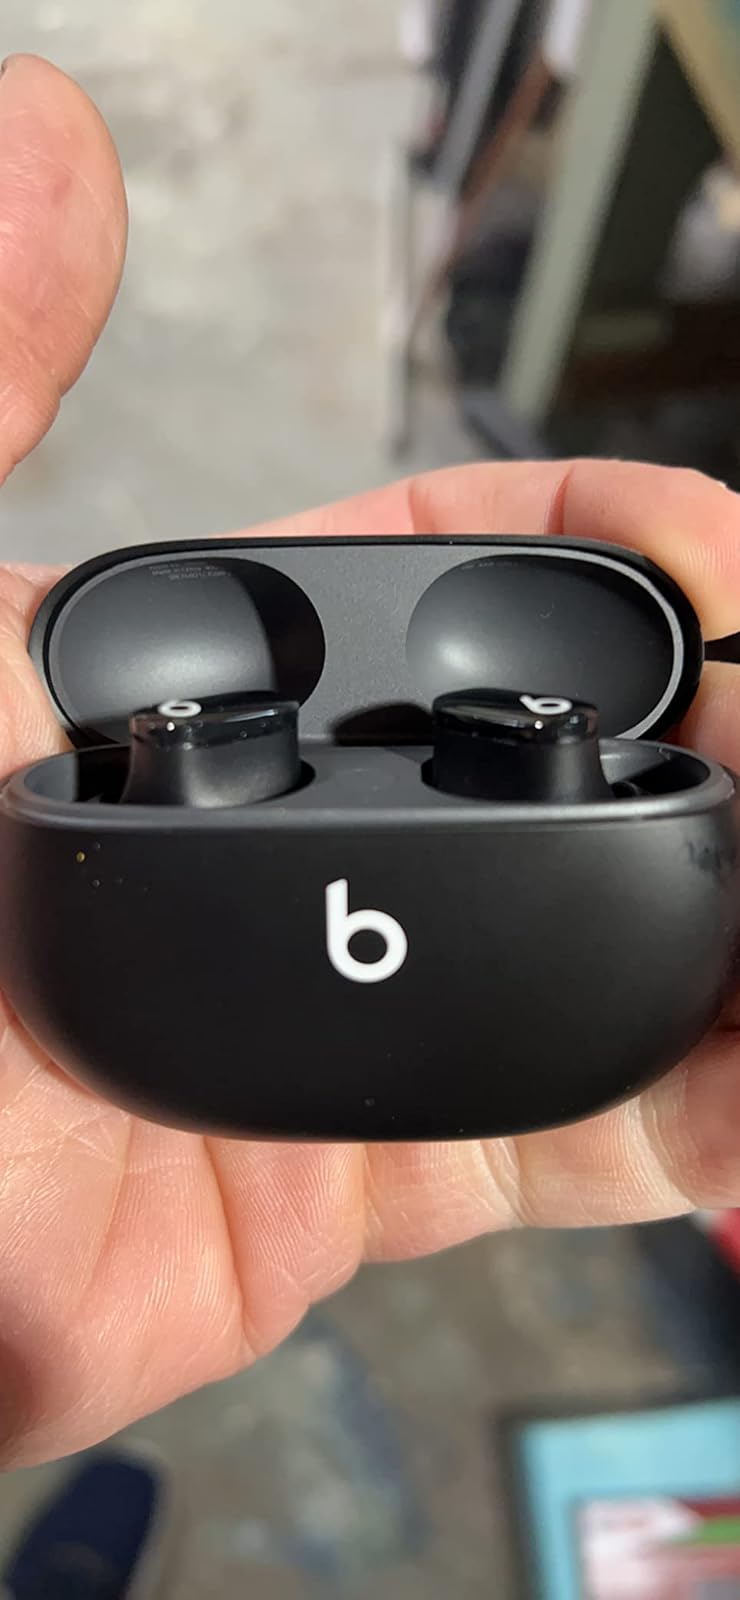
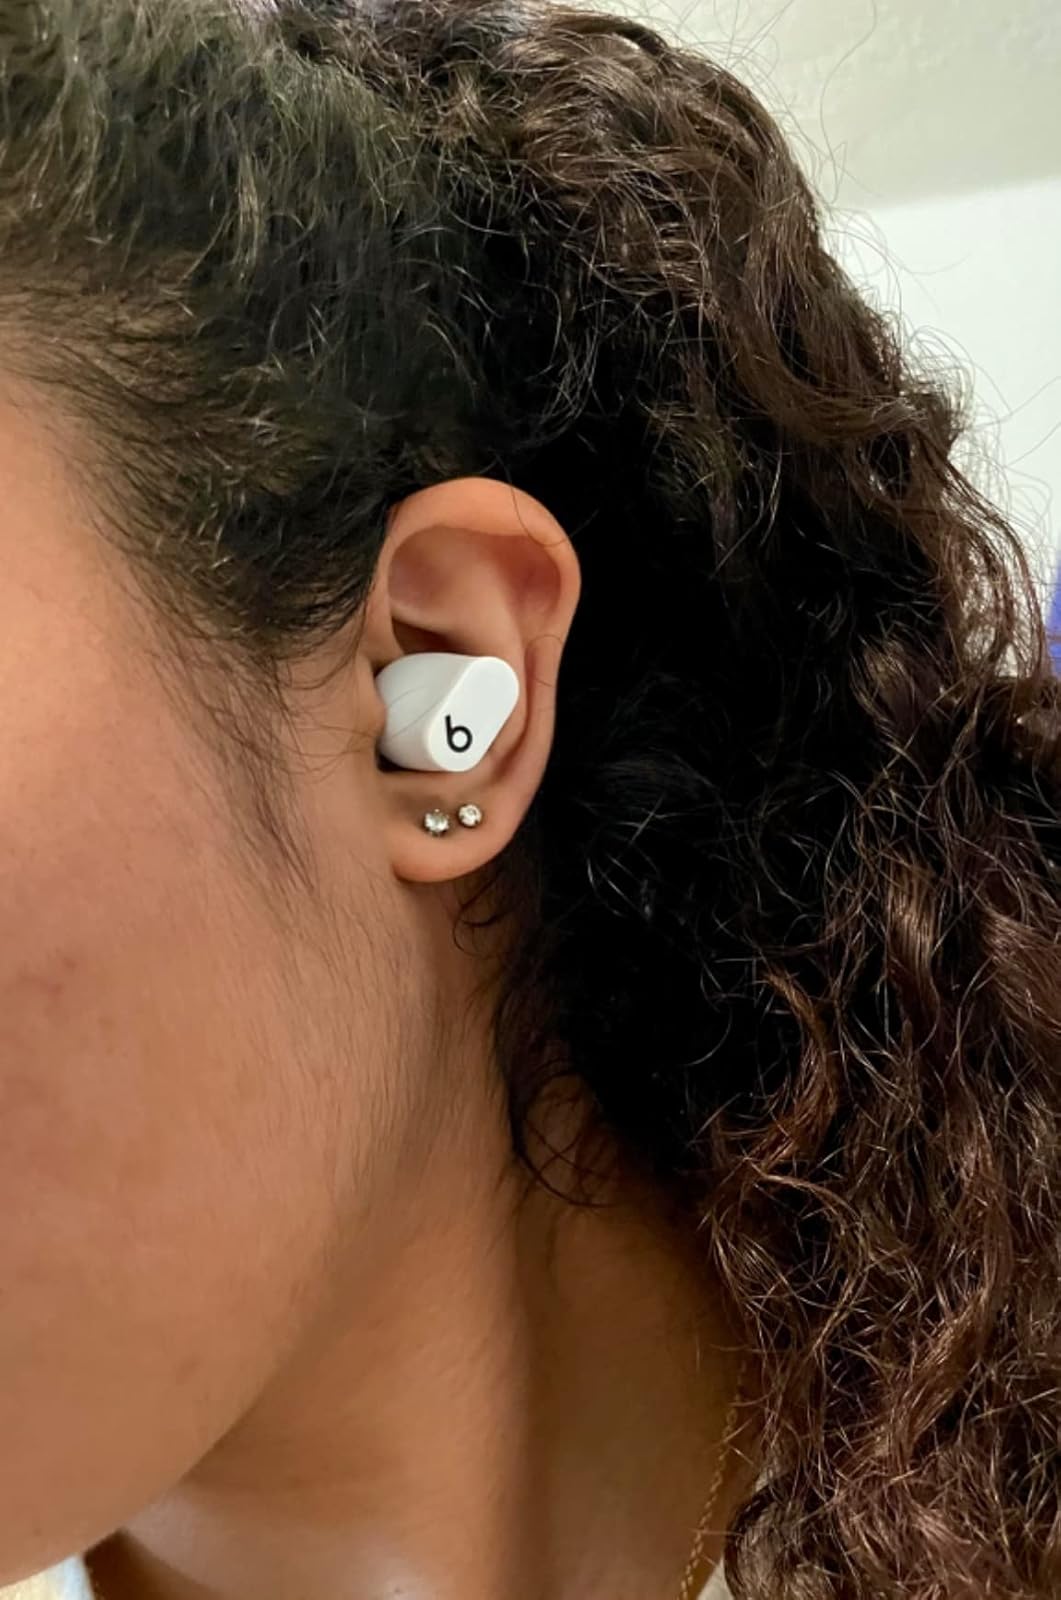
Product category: earbuds
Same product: no